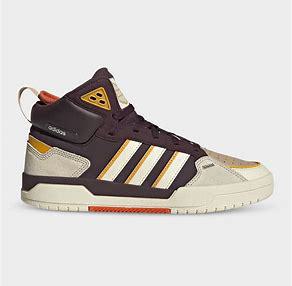
Brand: adidas
Model: 100